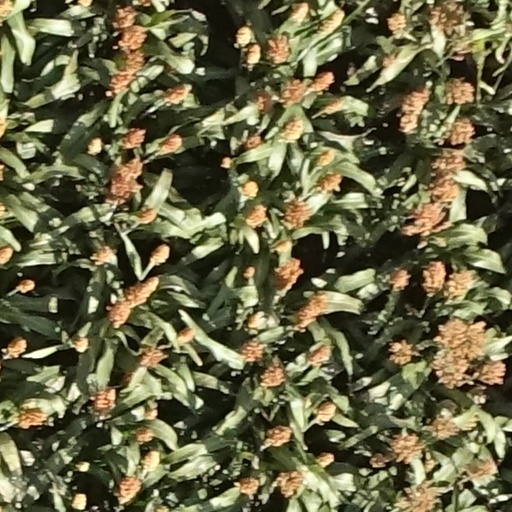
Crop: sorghum